Dublin Township, Huntingdon County, Pennsylvania

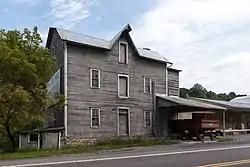
Shade Gap Feed and Flour Mill

The Shade Gap Feed and Flour Mill was listed on the National Register of Historic Places in 1990.